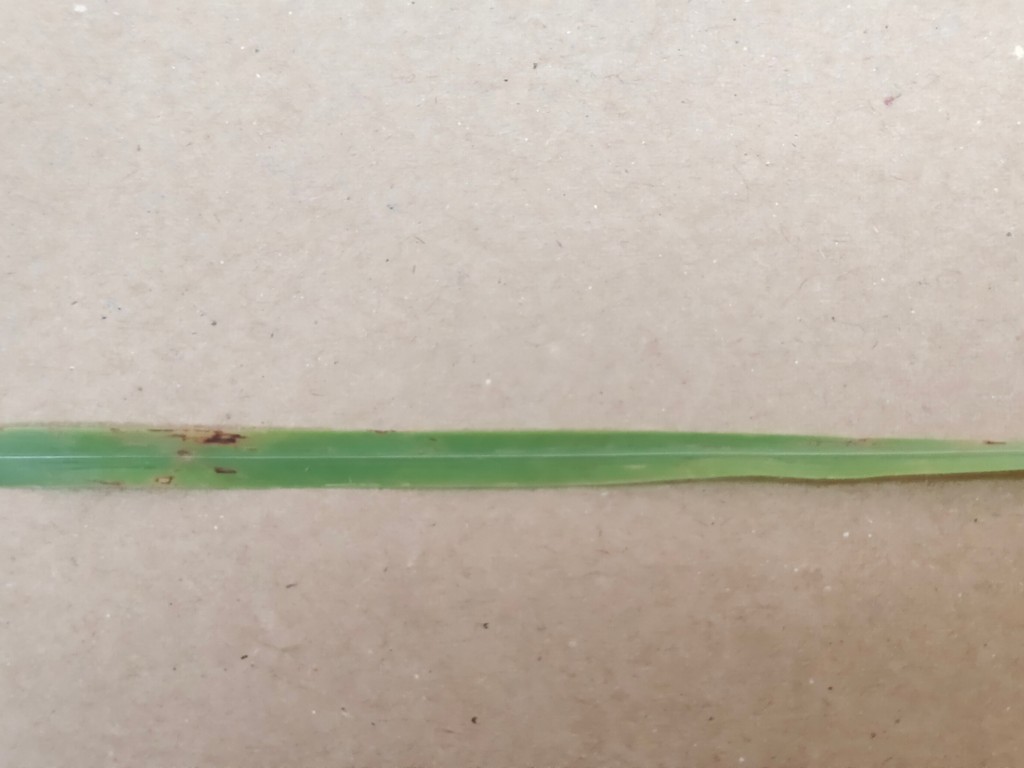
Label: Unhealthy